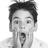
Emotion: surprise